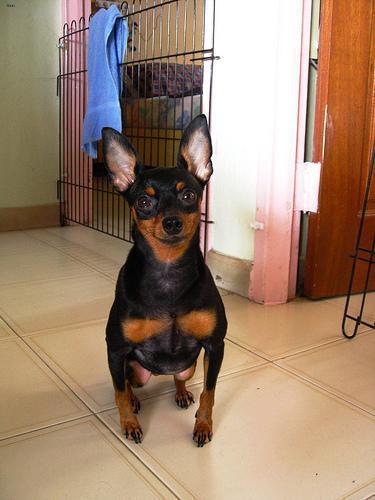
miniature pinscher